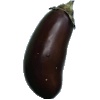
Label: Eggplant 1